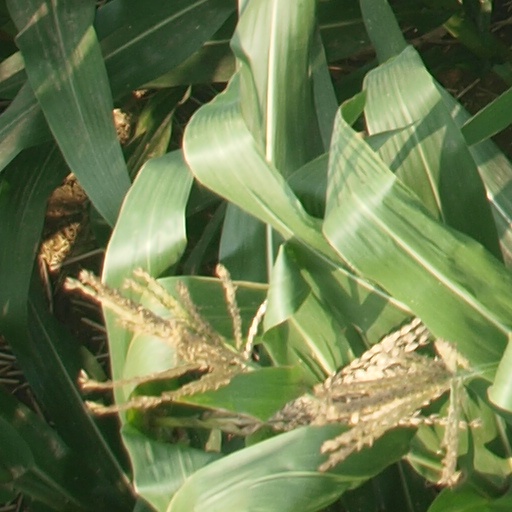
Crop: maize; corn